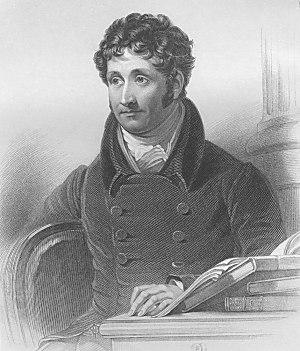
Thomas Campbell, né le 27 juillet 1777 à Glasgow et mort le 5 juin 1844 à Boulogne-sur-Mer, est un écrivain et universitaire écossais.